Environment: real
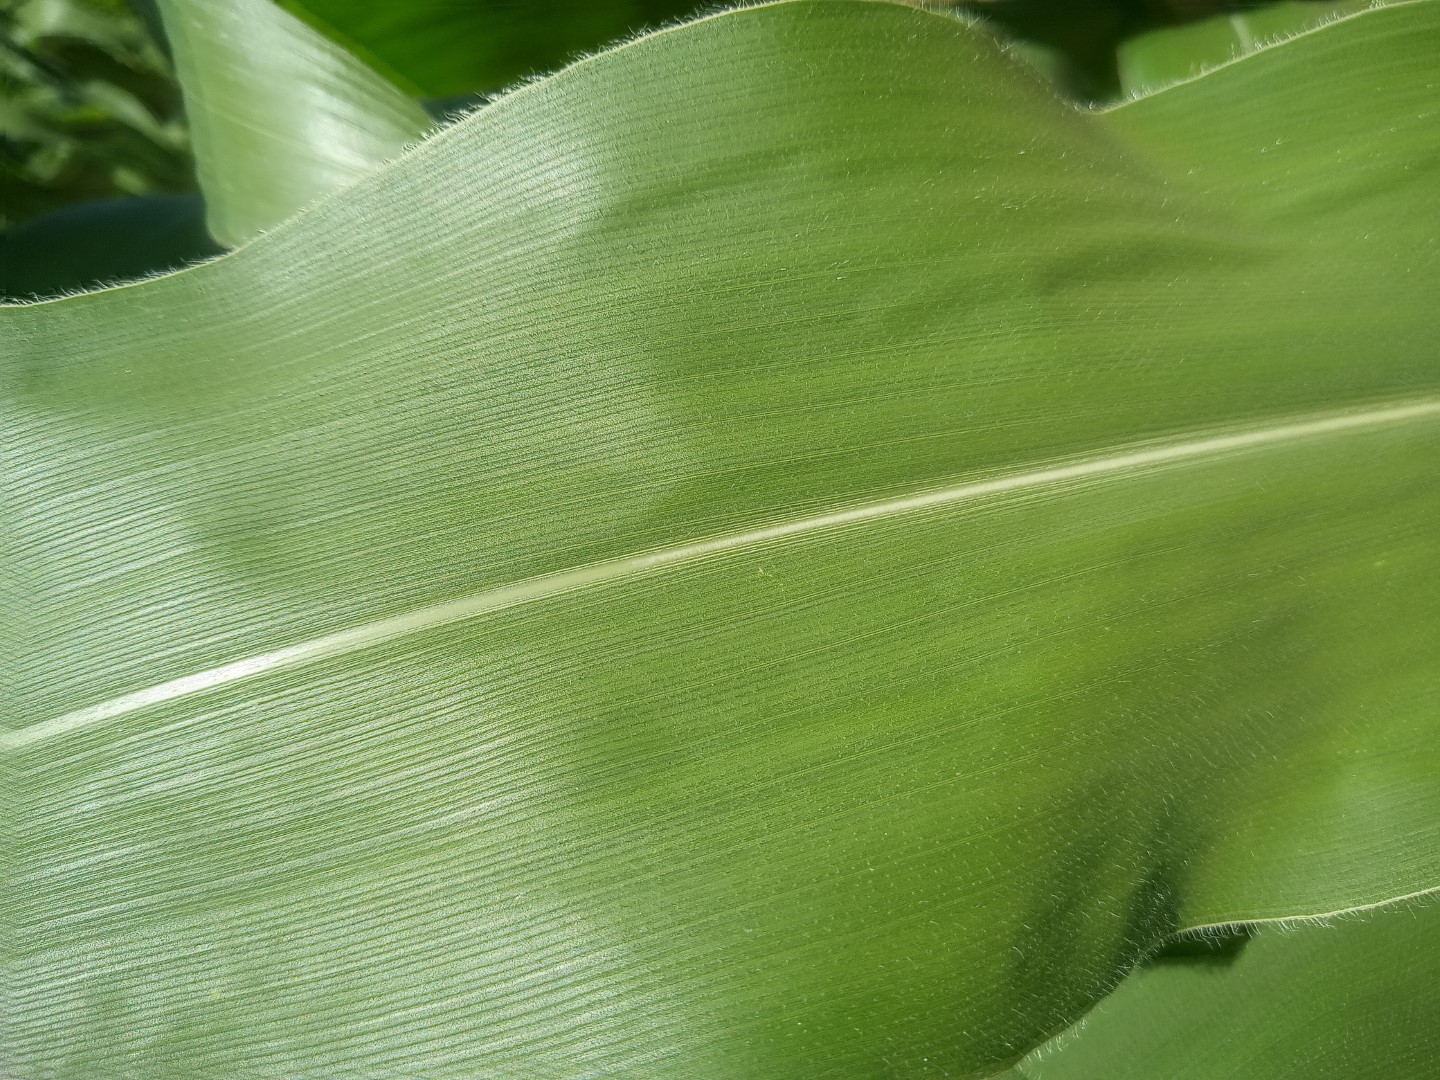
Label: healthy